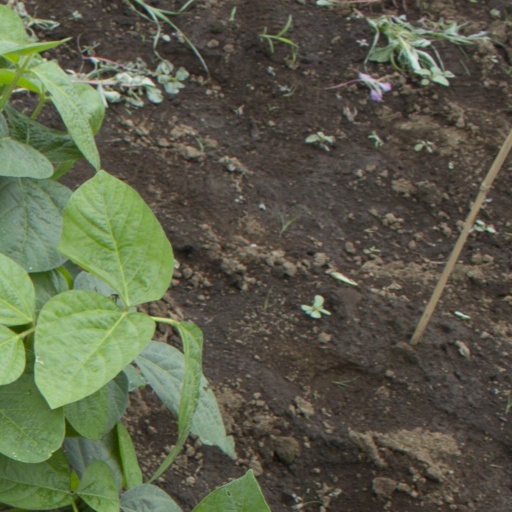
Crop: soybean